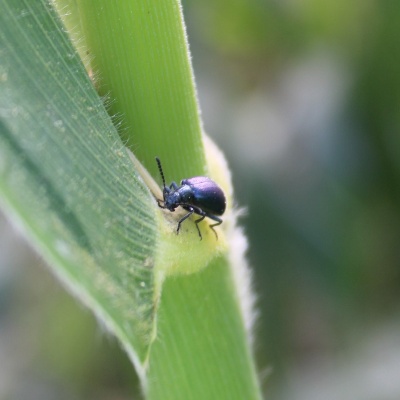
Crop: Maize
Condition: leaf beetle